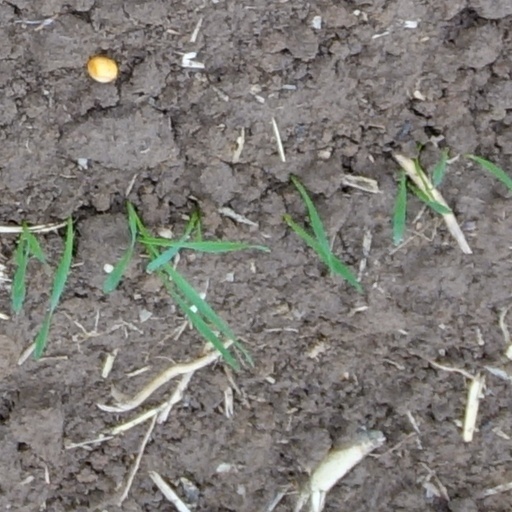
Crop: wheat